Sambuvarayar

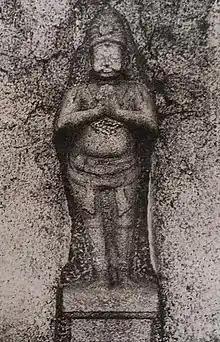
Raja Gambhira Sambhuvarayar I

The Sambuvarayar chieftains once ruled the Tondaimandalam region of South India. Among them was "Edirili Chola Sambhuvaraya", a vassal under Rajadhiraja Chola II and Kulotunga Chola III, who ruled the northern part of Tondaimandalam, now comprising the districts of Vellore, Tiruvannamalai, Kancheepuram, Cuddalore, Tiruvallur, Nellore, and Chittoor. Later during the 14th century when the Telugu Cholas, Hoysala and Pandya kingdoms went into decline, the Sambuvarayas ruled their regions independently. Two chiefs of the family namely, Venrumankonda Sambuvaraya (1322 CE) and Rajanarayana Sambuvaraya (1337 CE), issued records in their own regnal years.